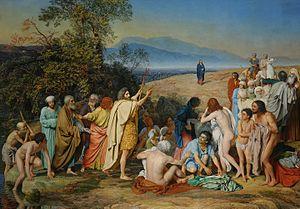
Alexandre Andreïevitch Ivanov, né le 28 juillet 1806 -16 juillet dans le calendrier julien- à Saint-Pétersbourg et mort le 15 juillet 1858 dans la même ville est un peintre russe néoclassique.